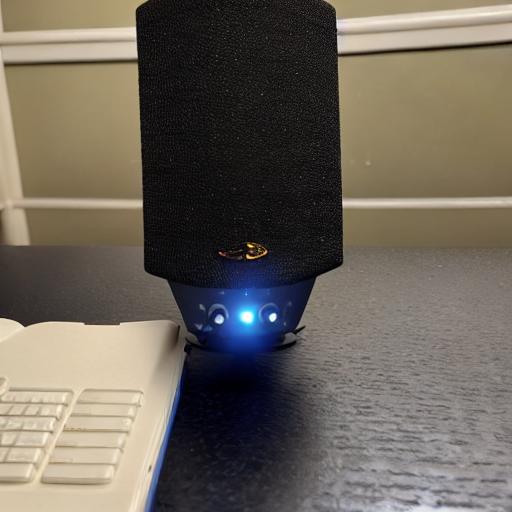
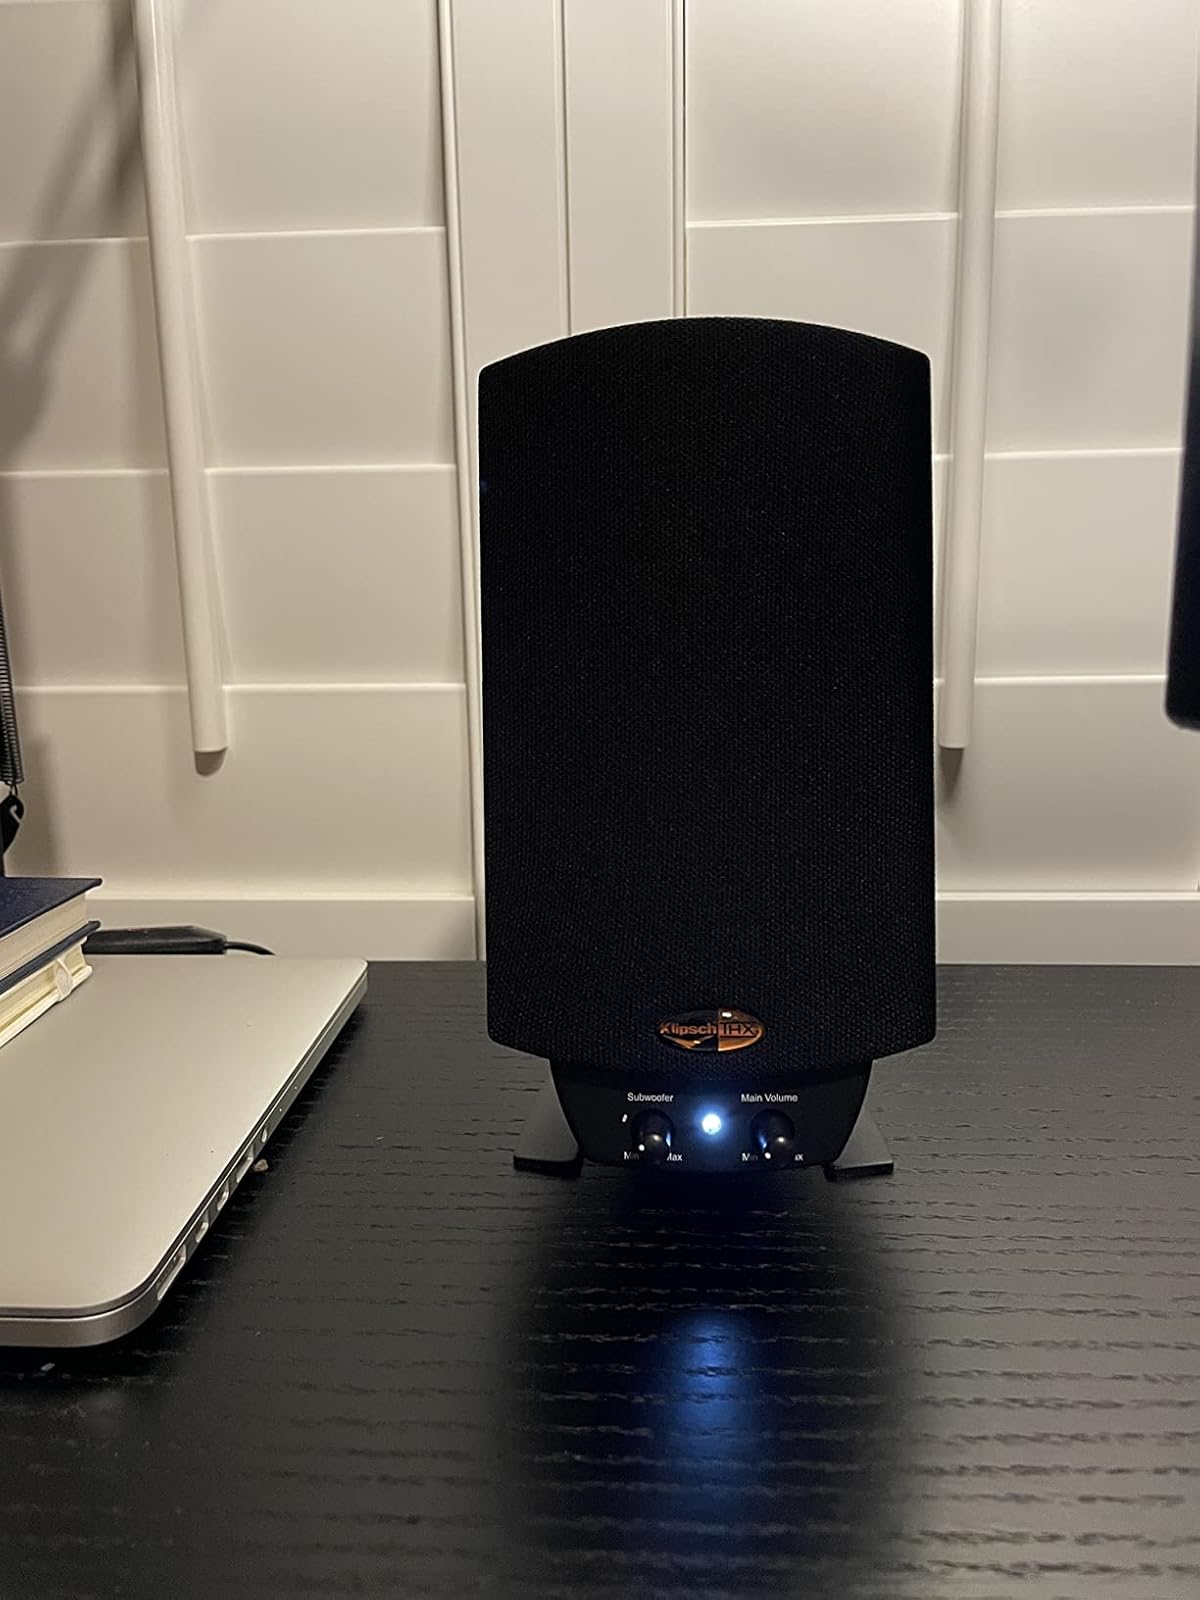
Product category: speaker
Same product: no